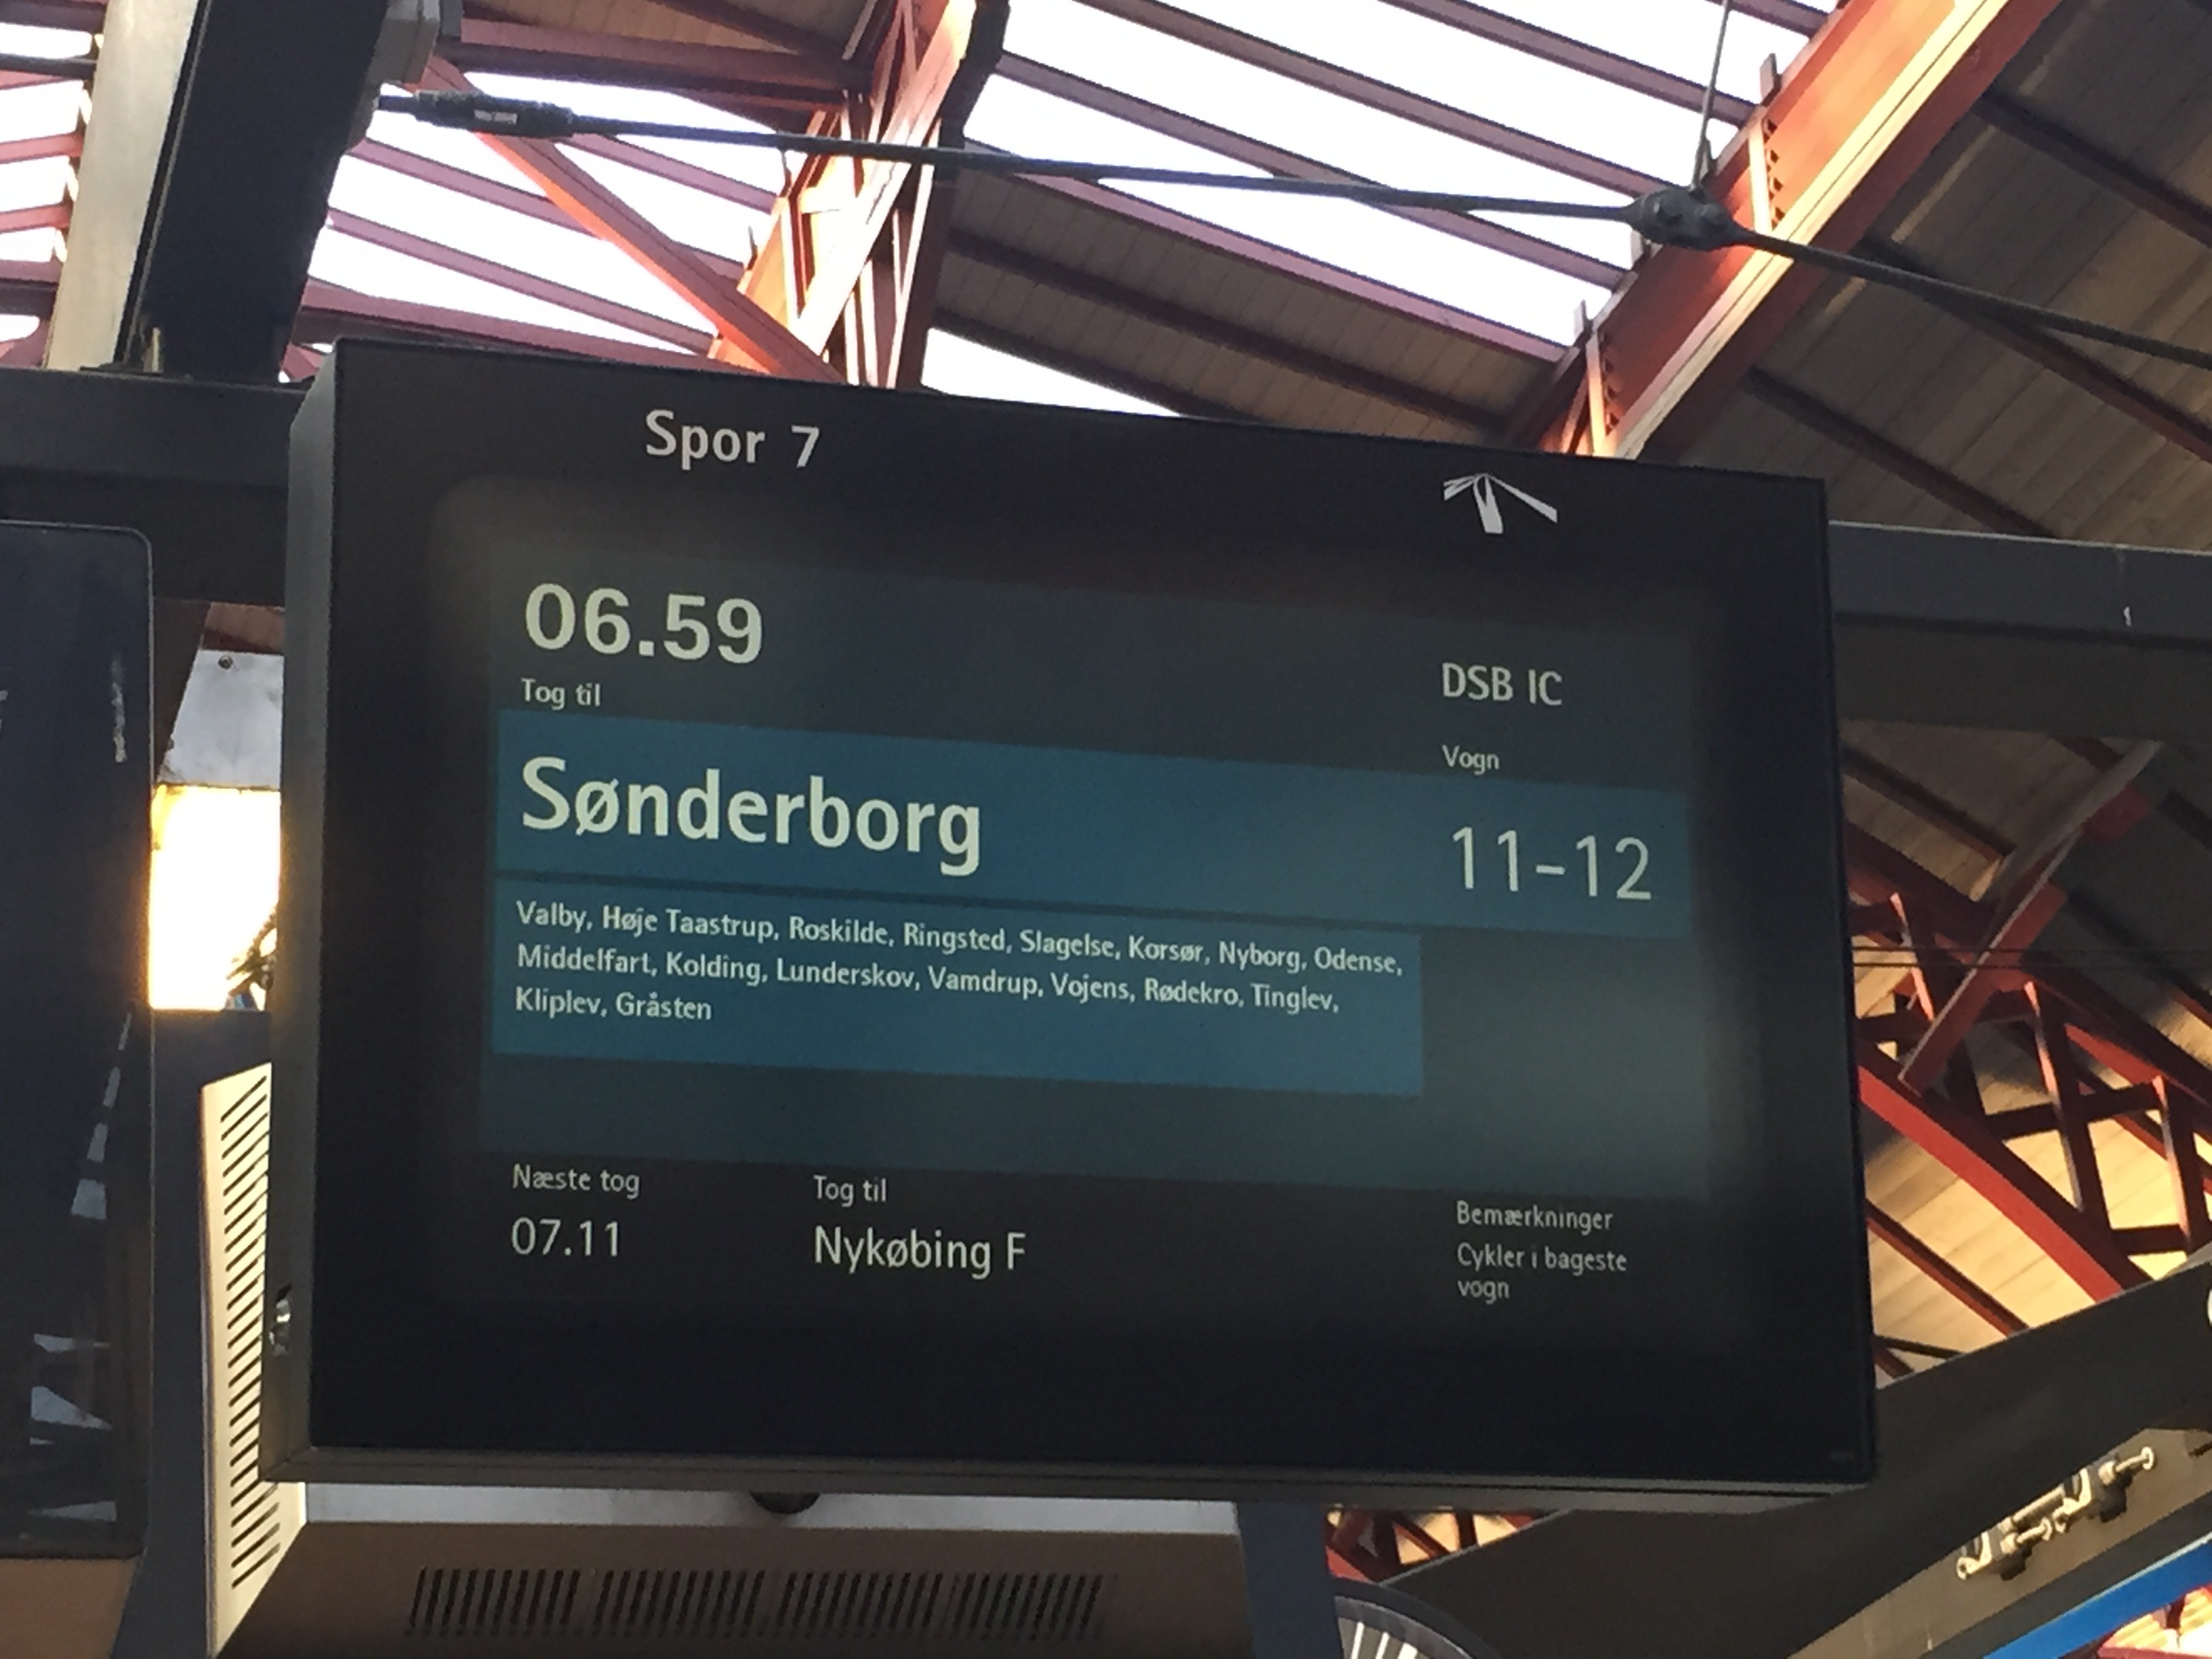
screenshot